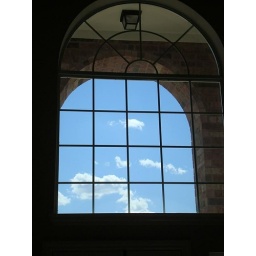
View from the window above our front door